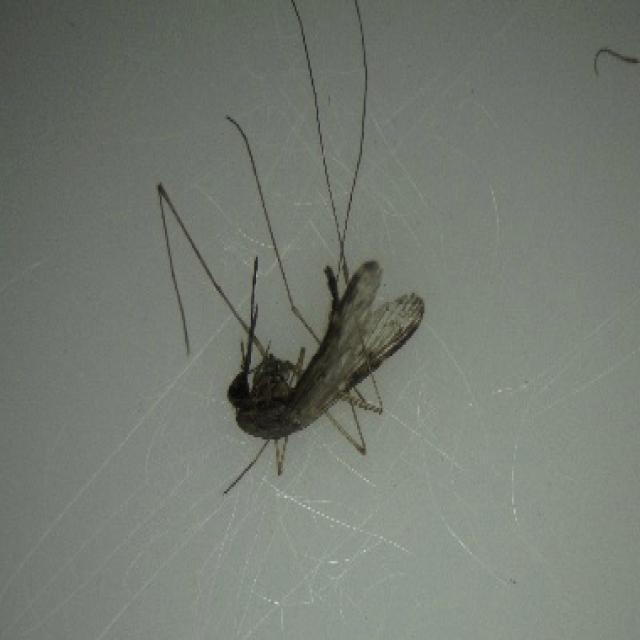
Species: anopheles_sinensis